Mountain Man (novel)

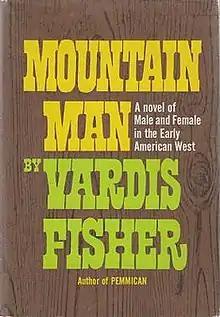
First edition (publ. William Morrow)

Mountain Man is a 1965 novel written by Vardis Fisher. Set in the mid-1800s United States, it tells the story of Sam Minard, a hunter/trapper living and wandering throughout Montana, Wyoming and Idaho. The book is separated into three parts: Lotus, Kate and Sam. The novel is largely a fictionalized retelling of the experiences of the real mountain man Liver-Eating Johnson. The book was adapted for Sydney Pollack's 1972 film "Jeremiah Johnson".